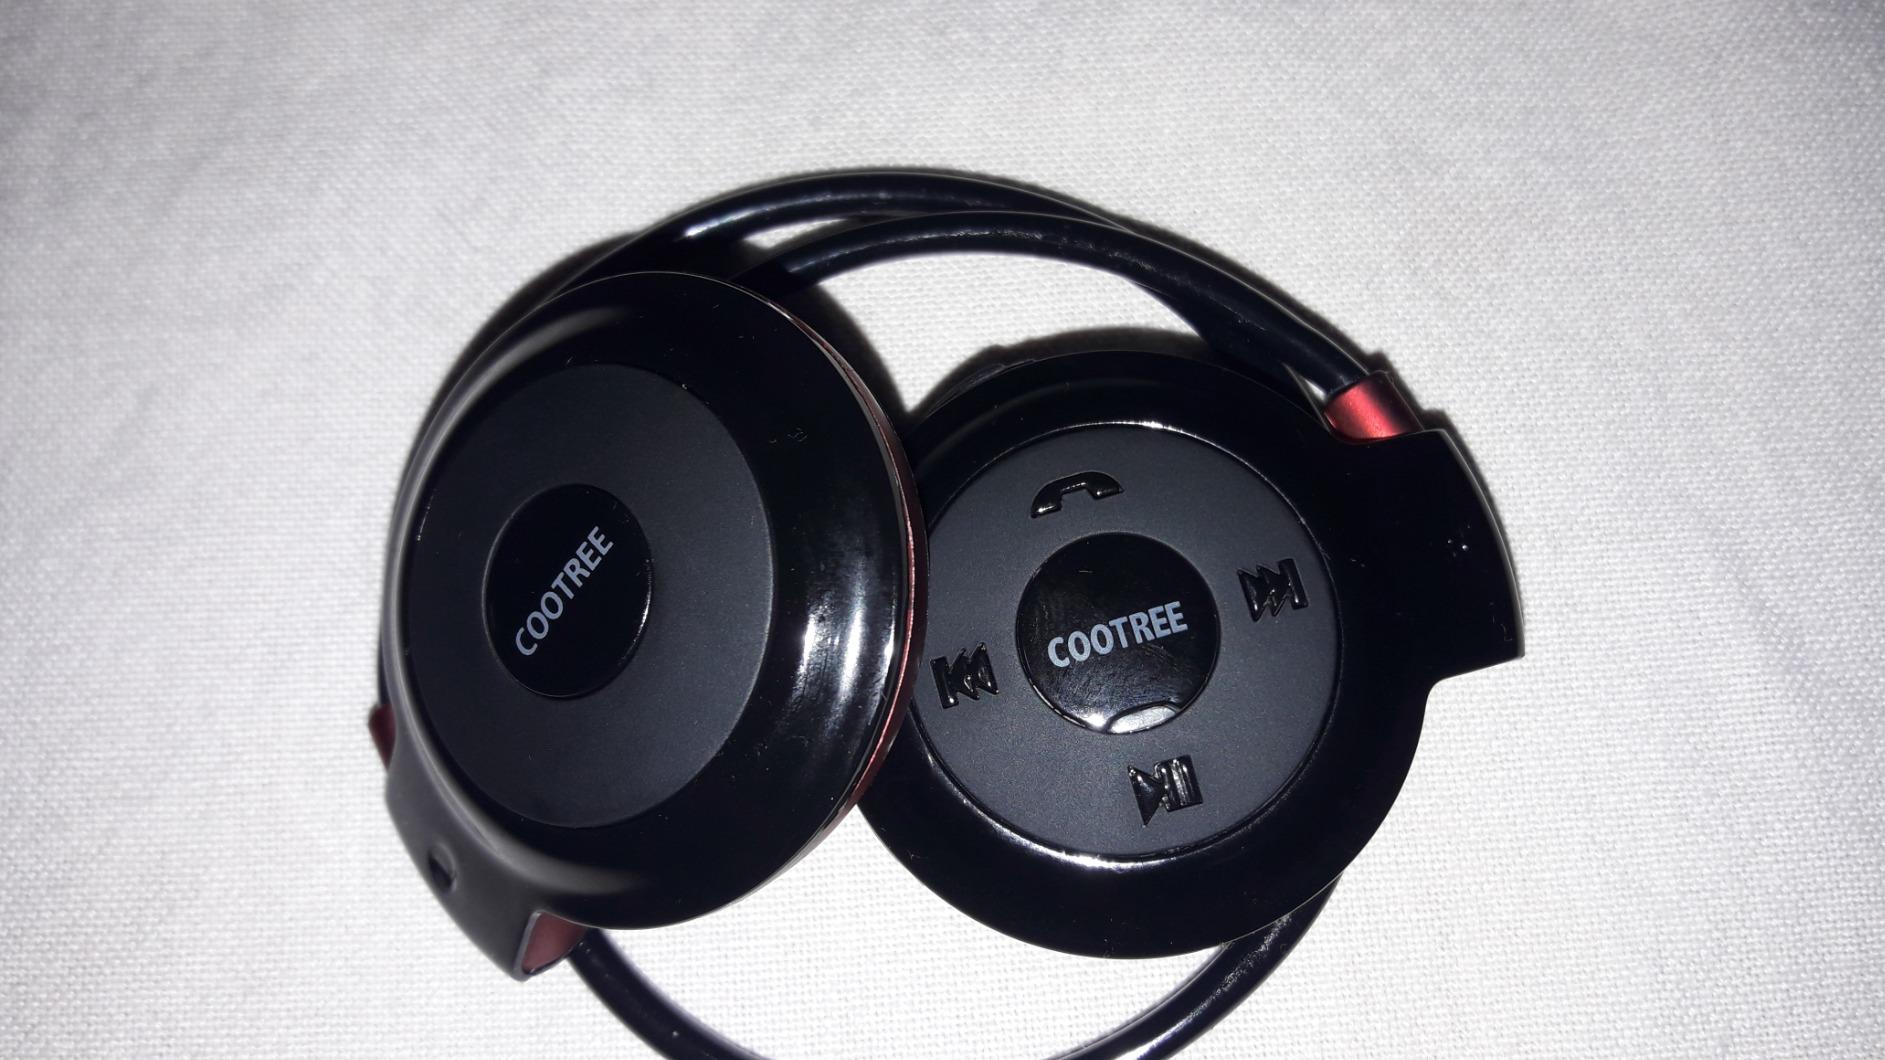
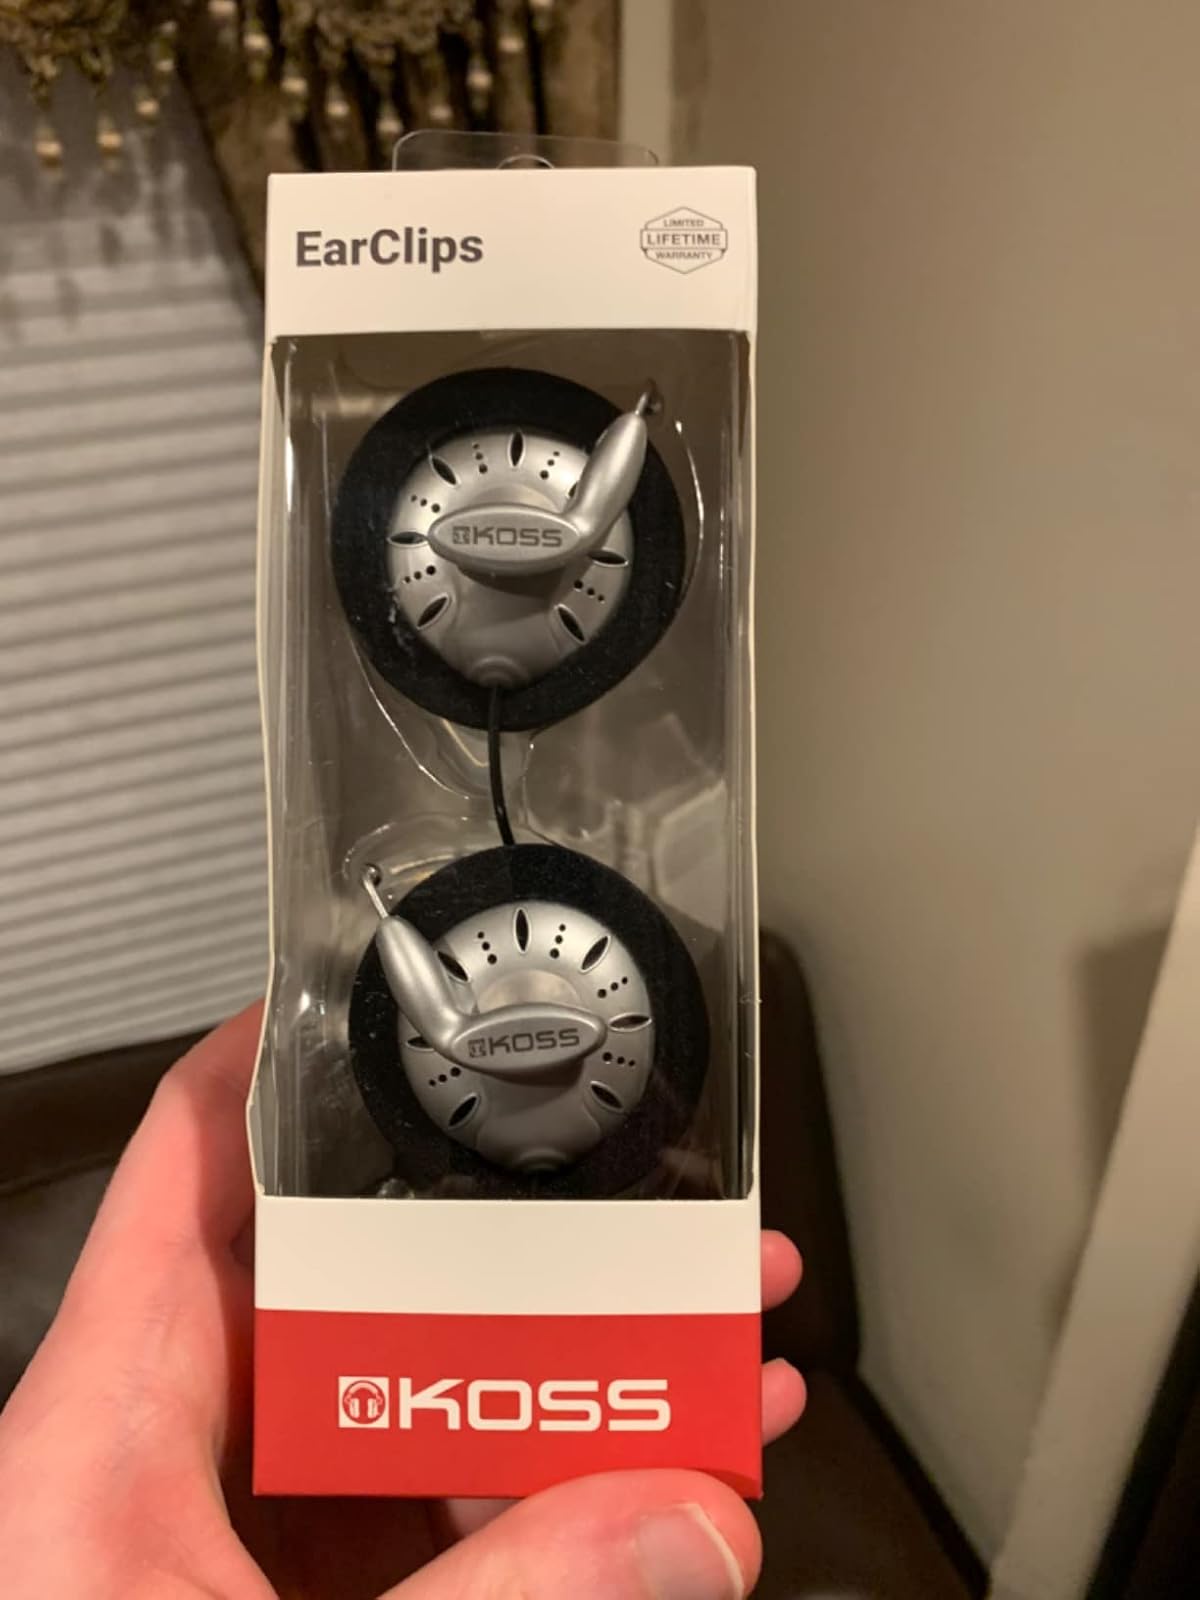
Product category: headphones
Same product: no